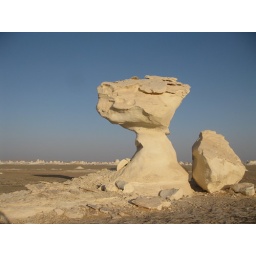
chalk rock formations in the white desert